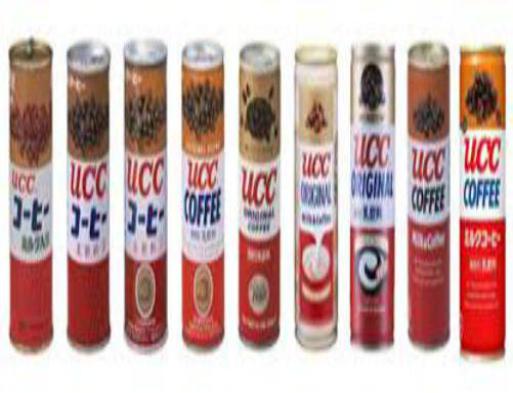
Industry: Food